Ithriya

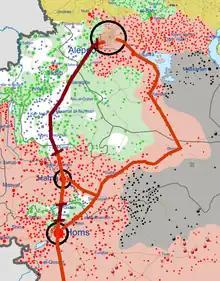
Situation of land access in Northern Central Syria during Syrian Civil War in early 2017.

During the Syrian Civil War, Ithriyah became a strategically important point. It lays on the last highway under government control connecting the city of Aleppo to Khanasir and the Salamiyah region. In the Ithriyah-Raqqa offensive (February–March 2016) and Ithriyah-Raqqa offensive (June 2016), the town was used as a launching point for offensives against IS.